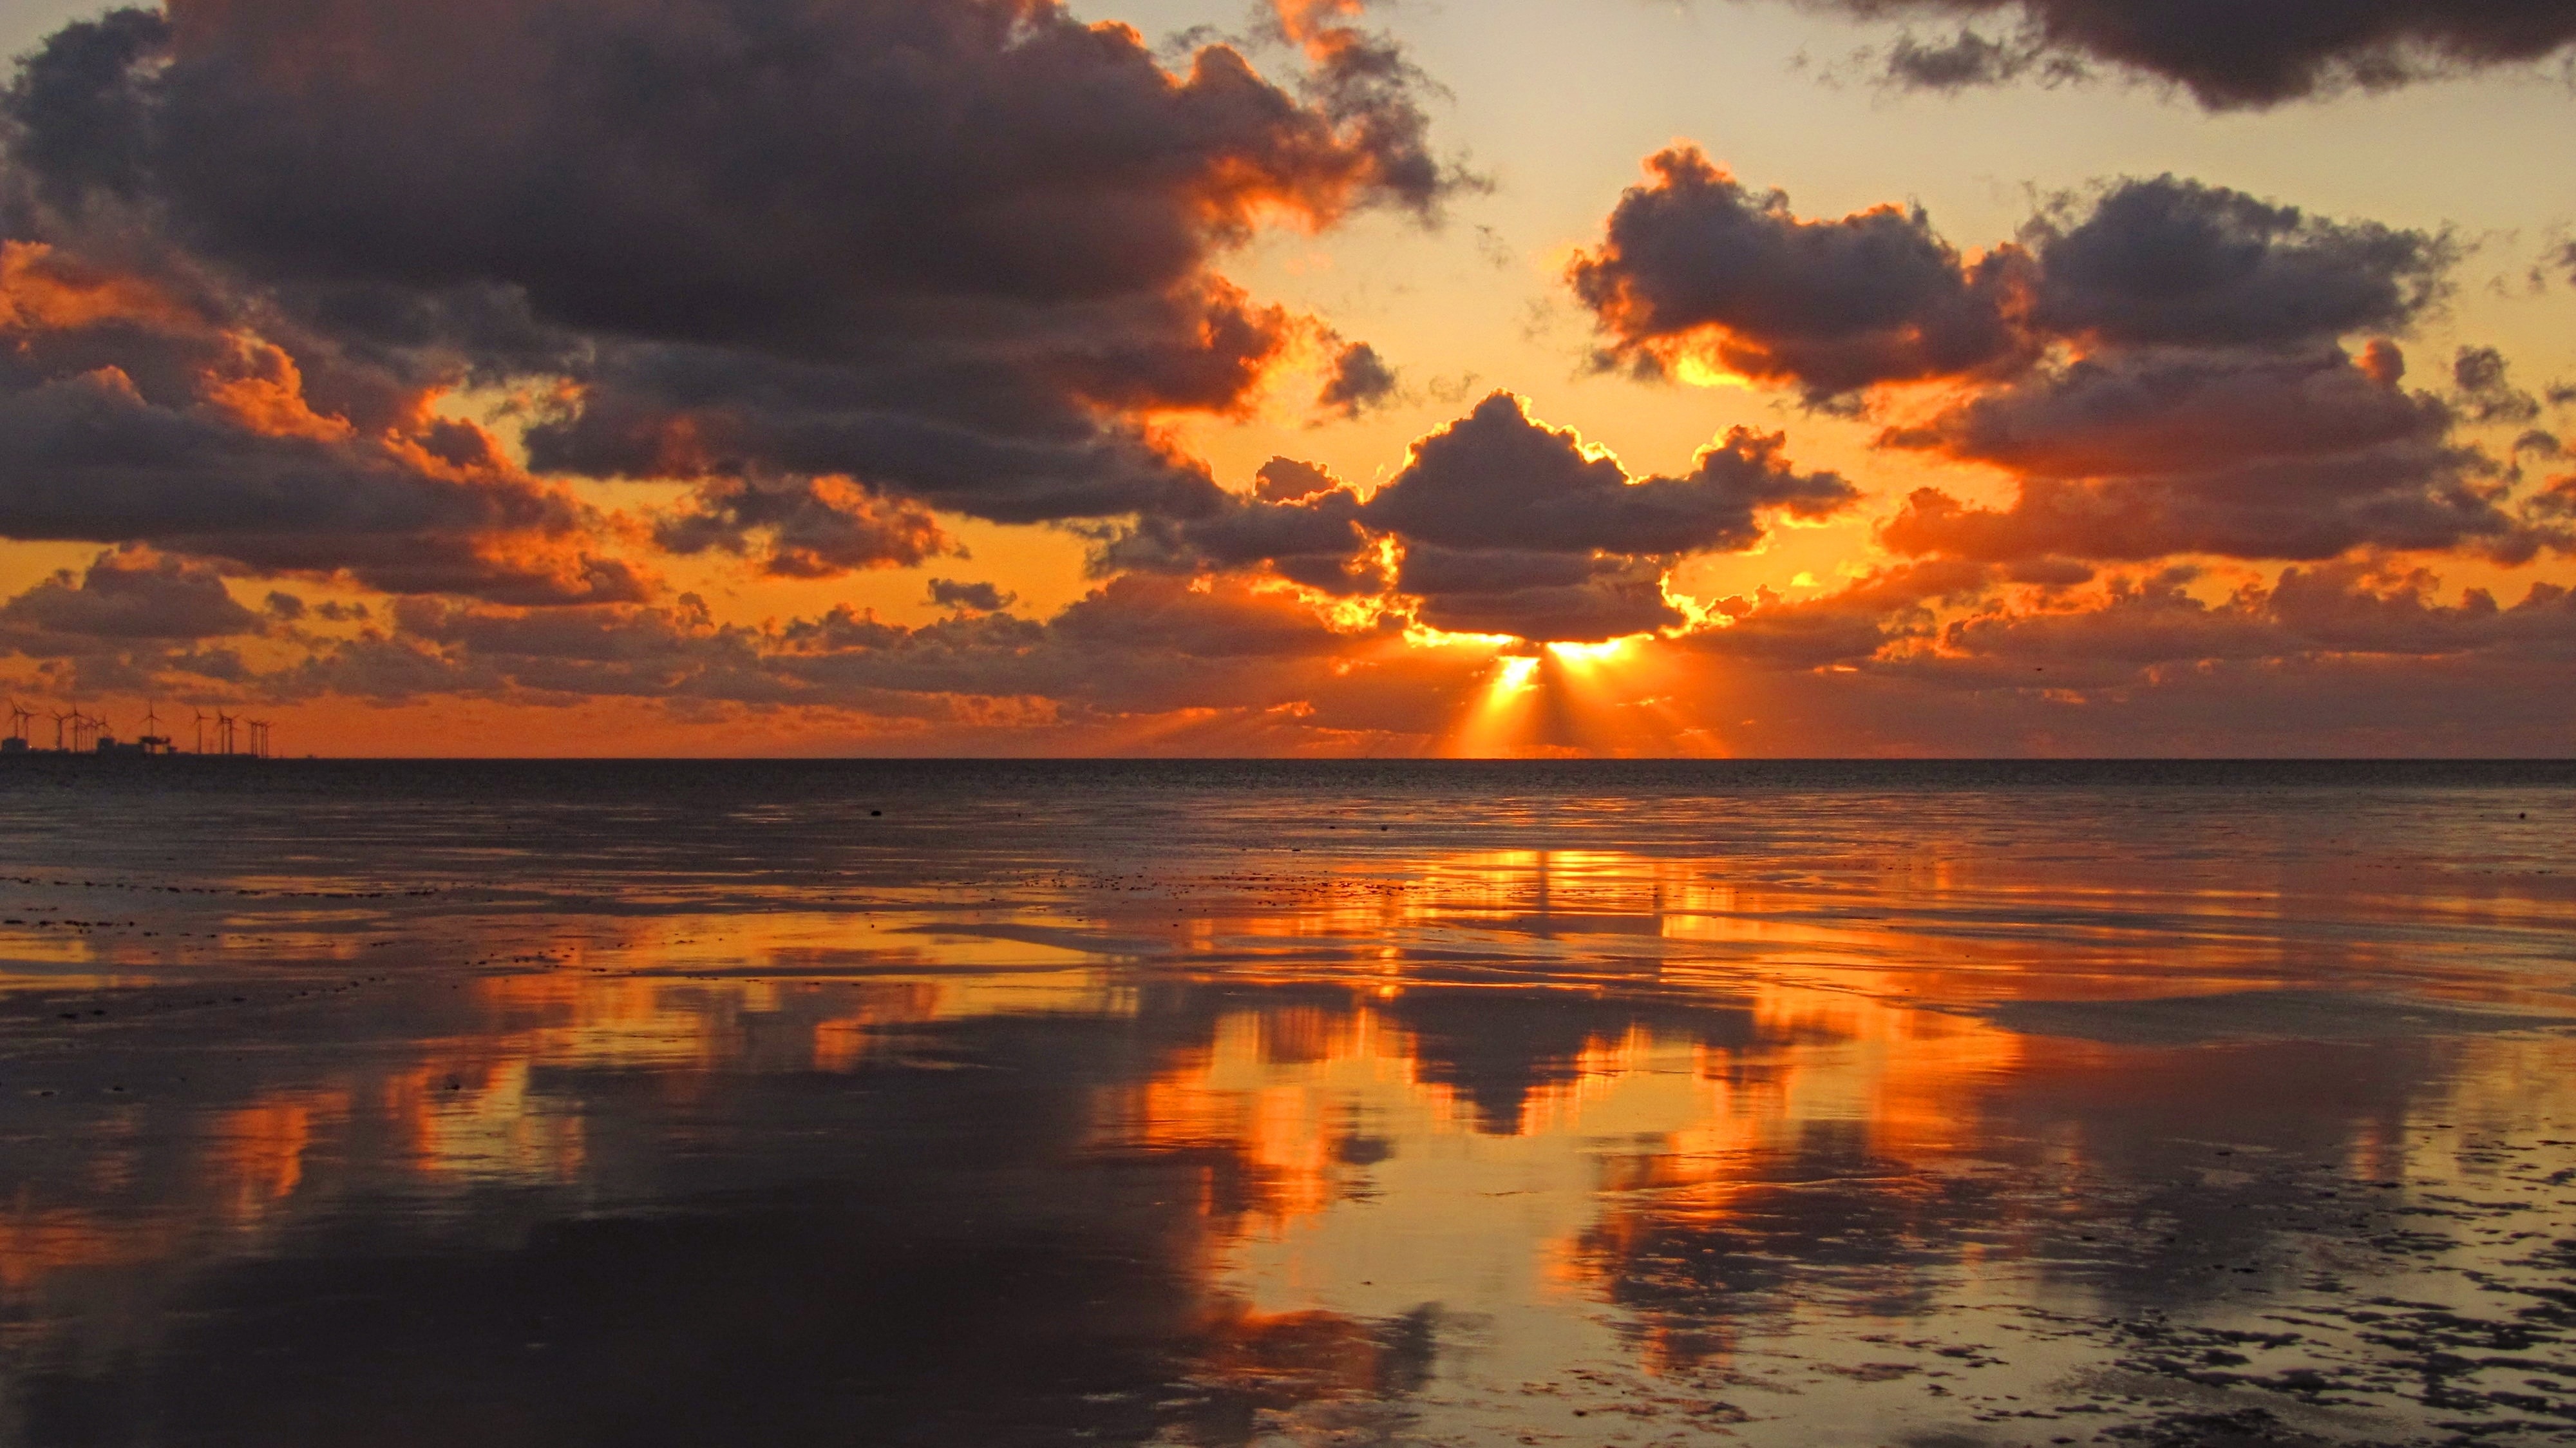
sea, coast, nature, ocean, horizon, cloud, sky, sun, sunrise, sunset, morning, dawn, dusk, evening, reflection, germany, mood, north sea, afterglow, dike, norddeutschand, red sky at morning